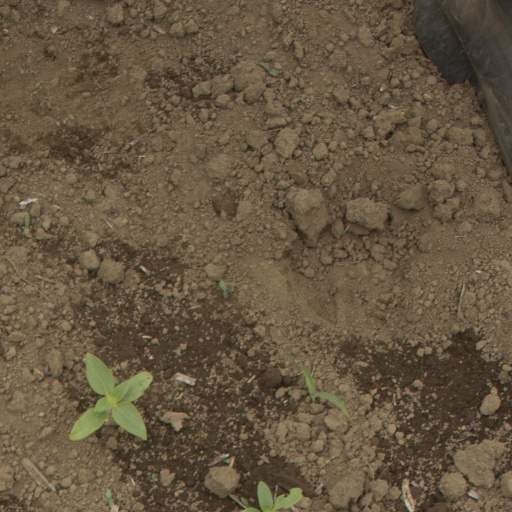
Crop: Jerusalem artichoke